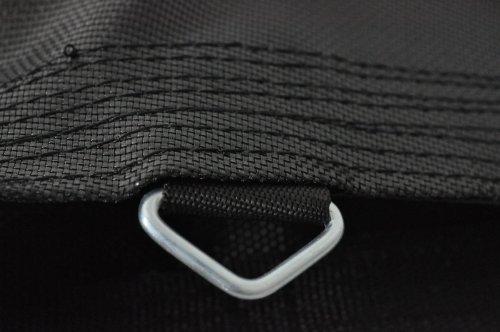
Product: Upper Bounce Trampoline Replacement Jumping Mat, fits for 8 FT. Round Frames with 60 V-Rings, Using 5.5" Springs -MAT ONLY
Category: Sports & Outdoors | Sports & Fitness | Leisure Sports & Game Room | Trampolines & Accessories | Parts & Accessories | Mats
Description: Trampoline Frame size: Made for a 8 FT.
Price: $68.06